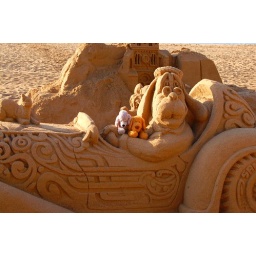
A close-up of Perl and Joni riding the sand car in Cannes :o)